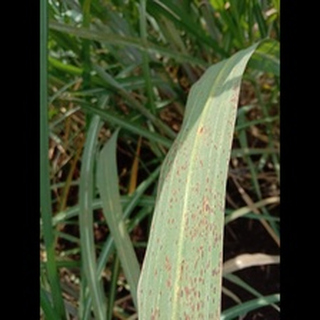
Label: sugarcane_rust